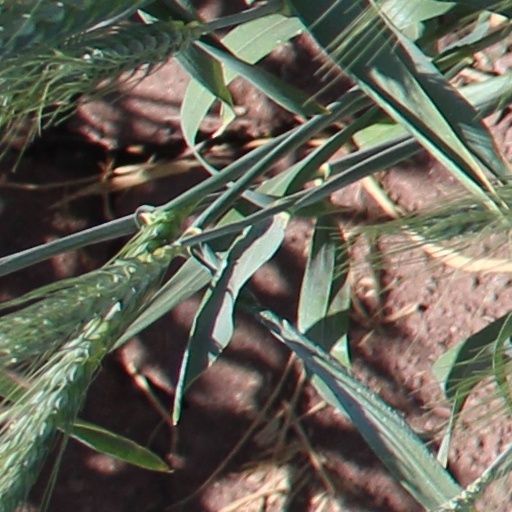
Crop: wheat